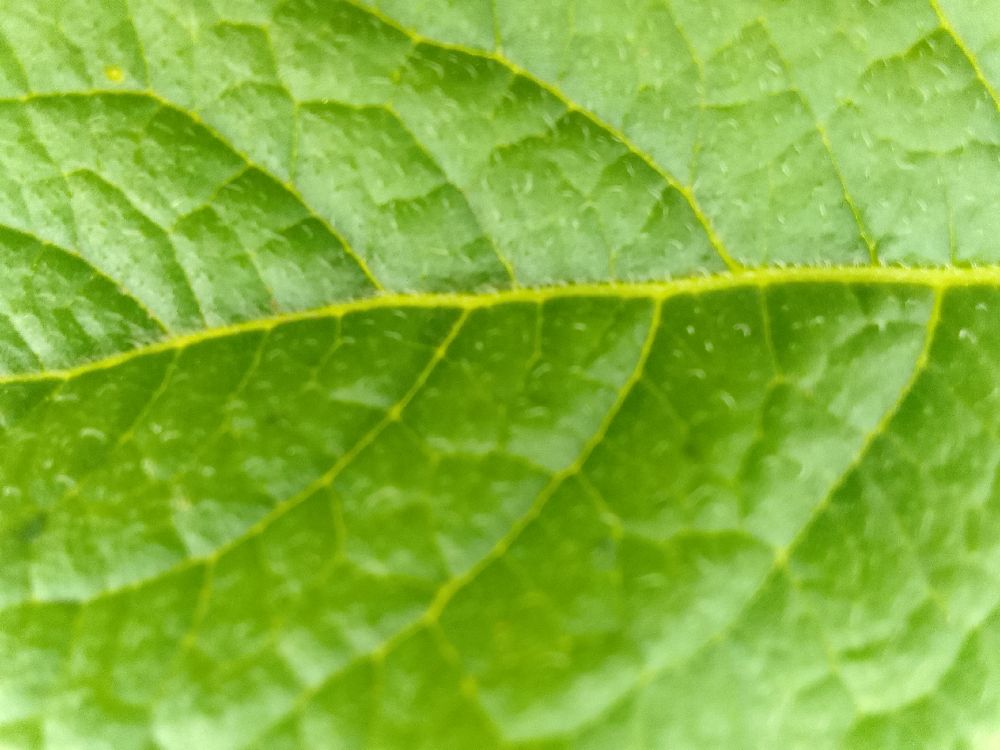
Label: Healthy